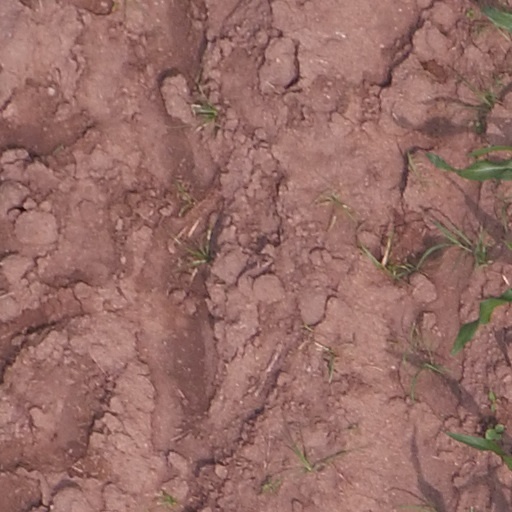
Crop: maize; corn